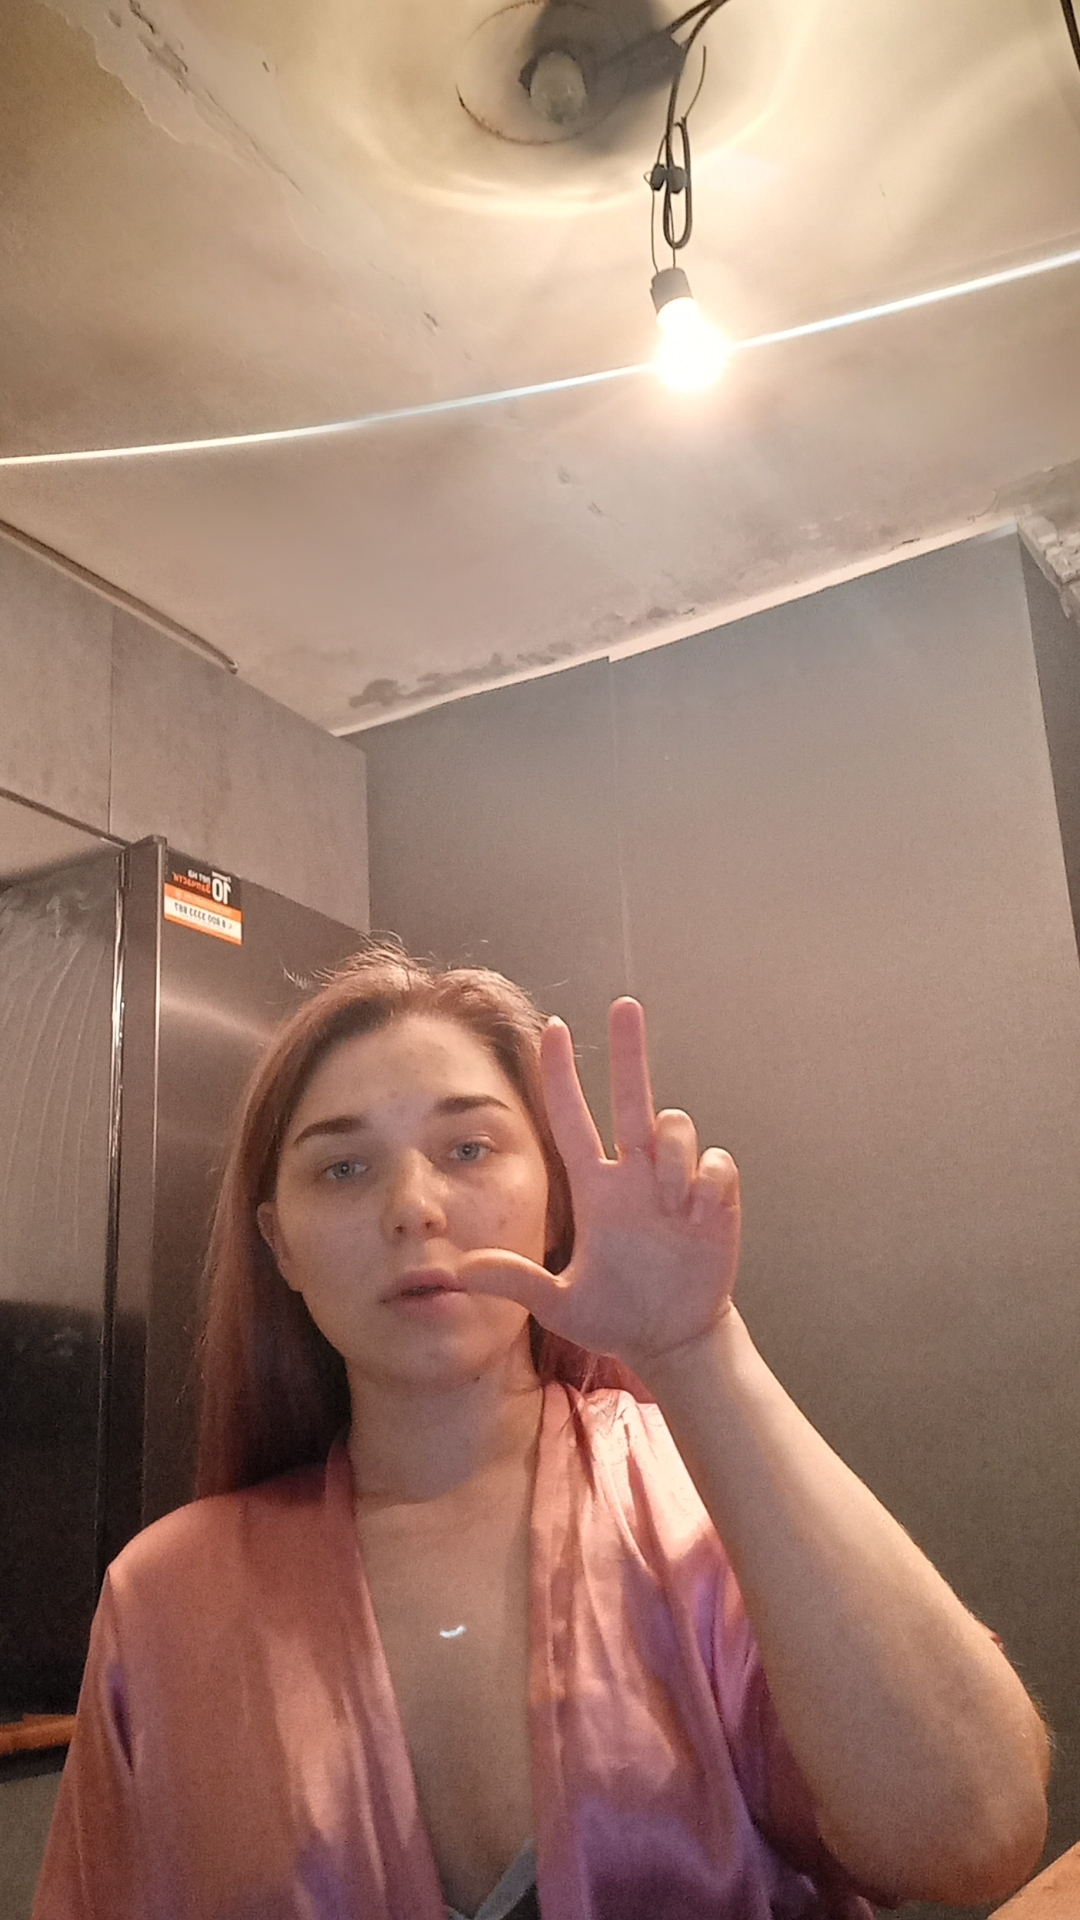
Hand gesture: three2